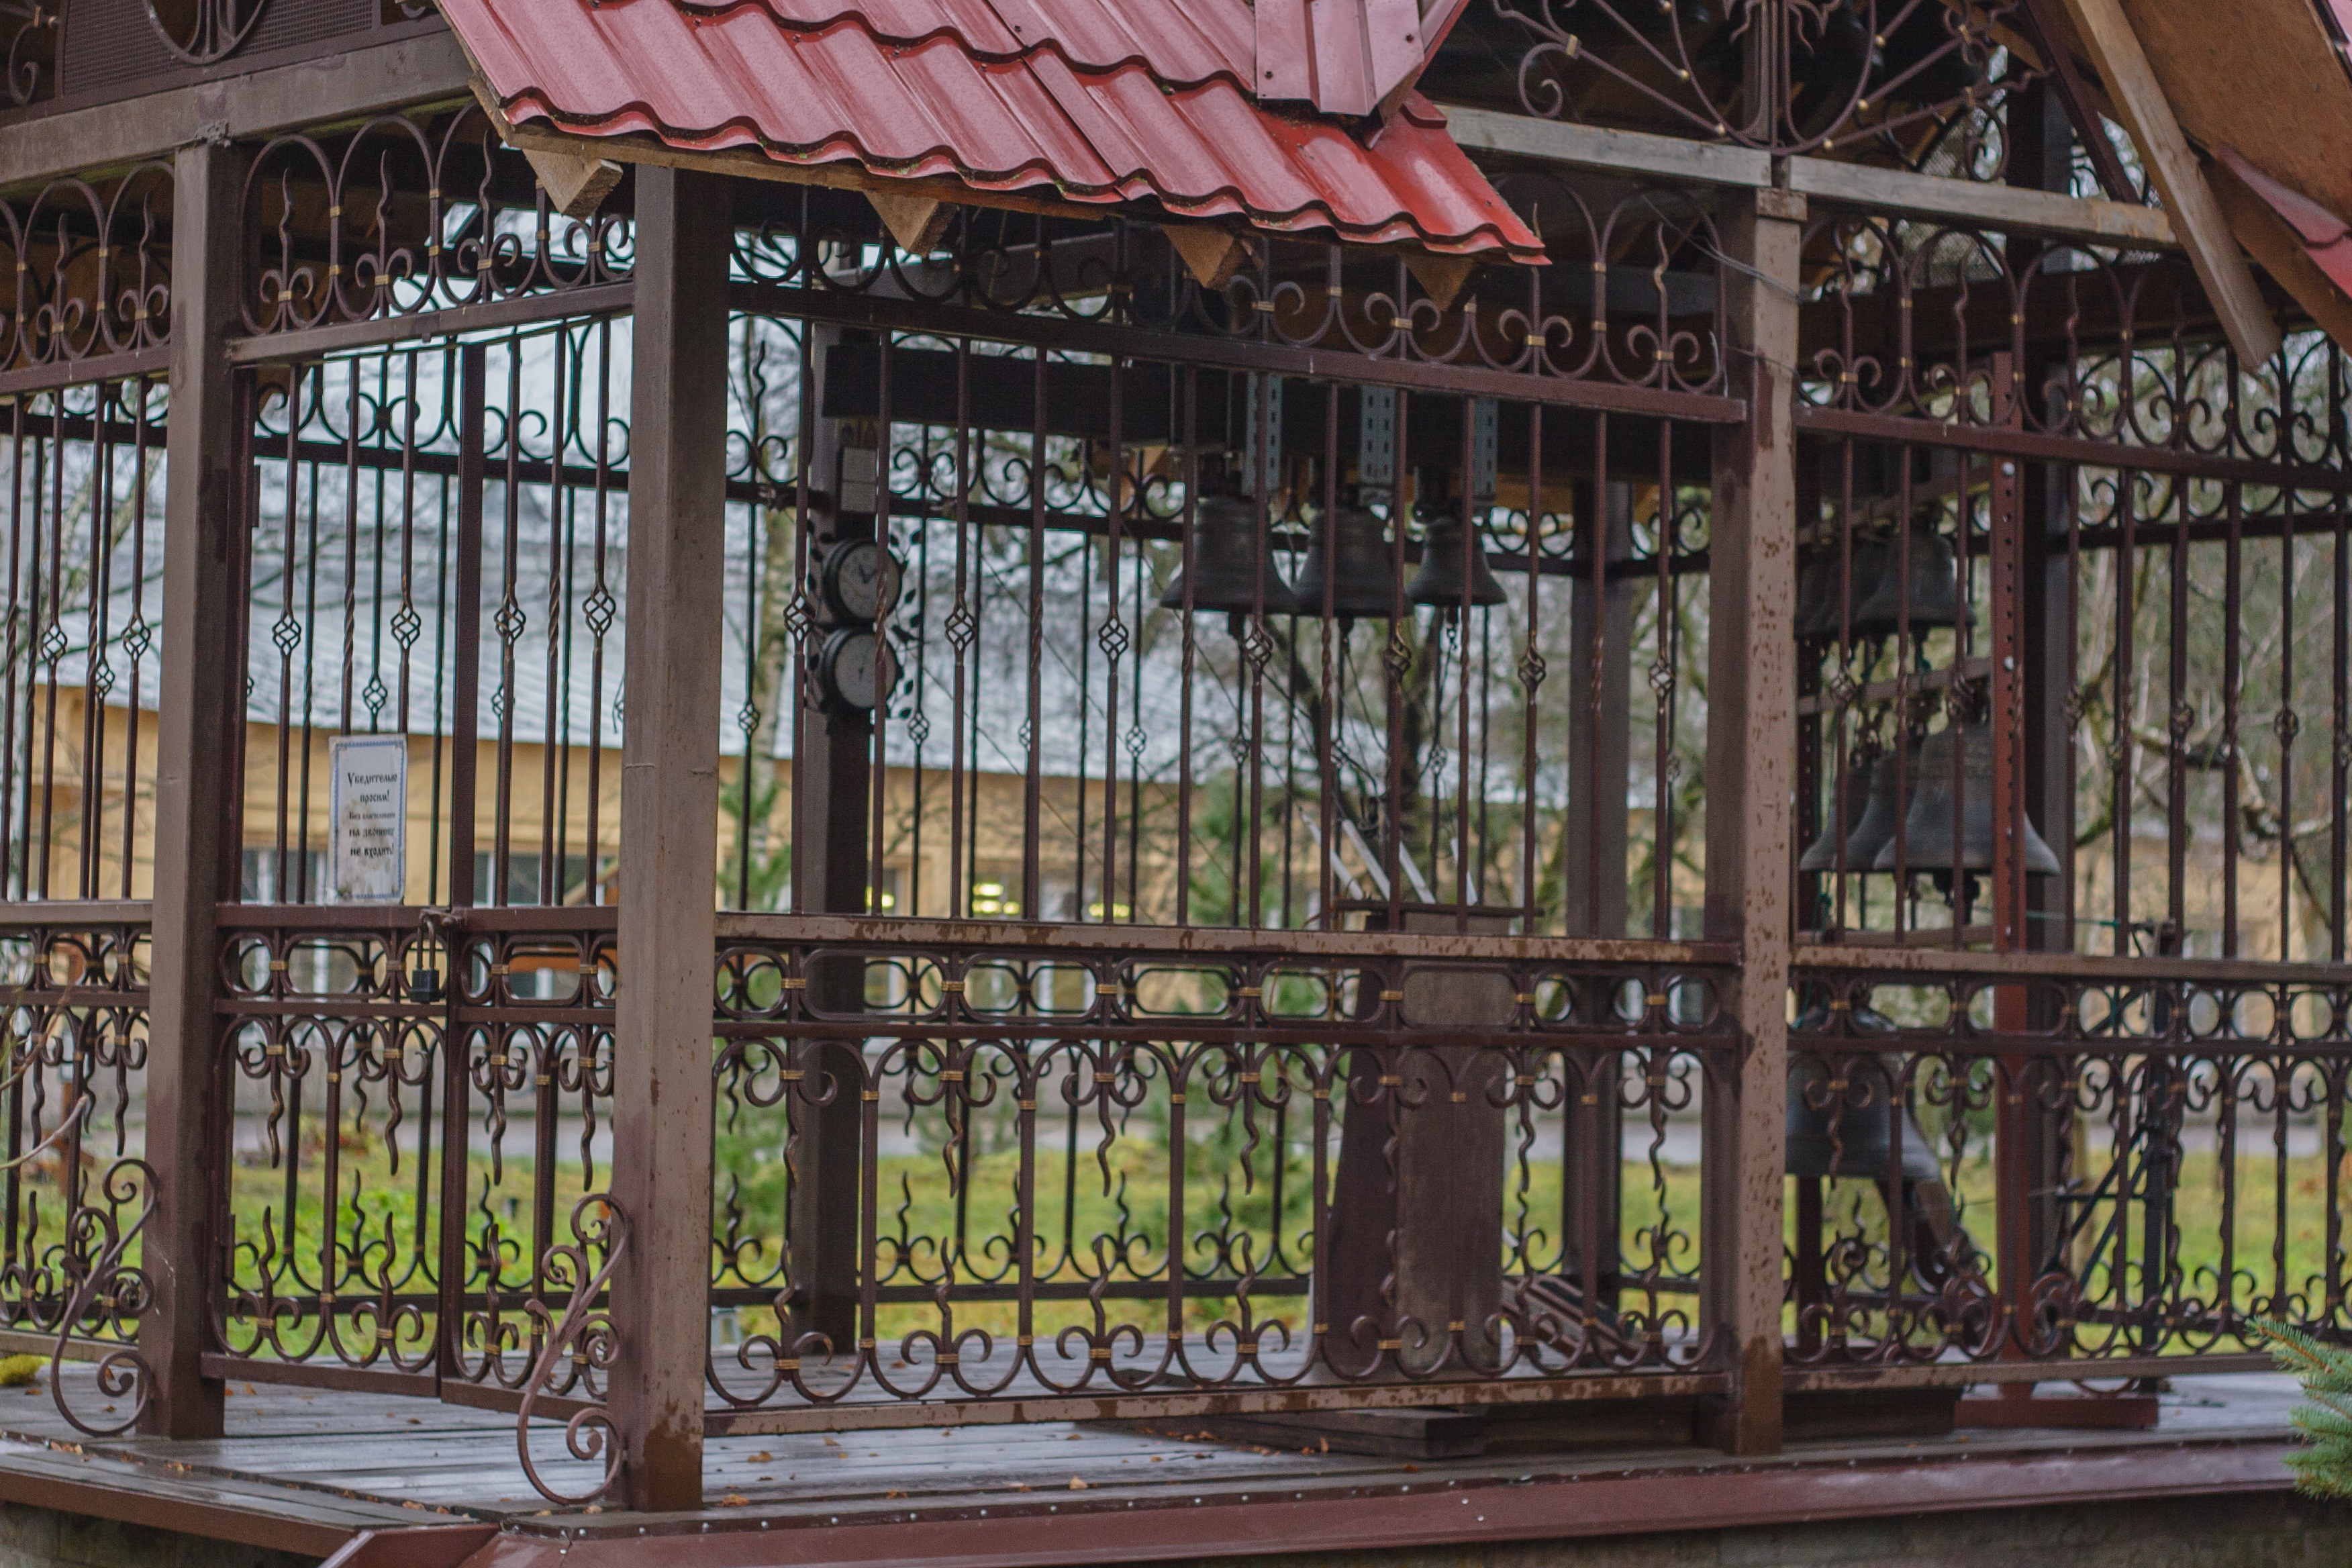
image, iron, building, metal, architecture, wood, beam, house, shed, steel